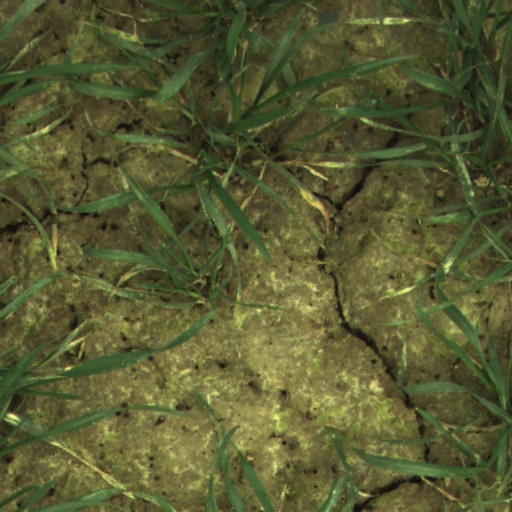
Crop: wheat